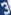
Number: 3